List of accolades received by Avengers: Endgame

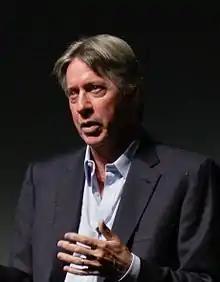
Actor Robert Downey Jr. and composer Alan Silvestri received multiple awards and nominations for their respective work in the film.

"" is a 2019 American superhero film based on the Marvel Comics superhero team the Avengers. Produced by Marvel Studios and distributed by Walt Disney Studios Motion Pictures, it is the direct sequel to "" (2018) and the 22nd film in the Marvel Cinematic Universe (MCU). Directed by Anthony and Joe Russo and written by Christopher Markus and Stephen McFeely, the film features an ensemble cast including Robert Downey Jr., Chris Evans, Mark Ruffalo, Chris Hemsworth, Scarlett Johansson, Jeremy Renner, Don Cheadle, Paul Rudd, Brie Larson, Karen Gillan, Danai Gurira, Benedict Wong, Jon Favreau, Bradley Cooper, Gwyneth Paltrow, and Josh Brolin. In the film, the surviving members of the Avengers and their allies attempt to reverse Thanos's actions in "Infinity War" which erased half of all life in the universe.